1997–98 NCAA Division I men's ice hockey season

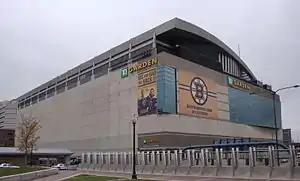
The Fleet Center served as the host for the 1998 Frozen Four

The 1997–98 NCAA Division I men's ice hockey season began in October 1997 and concluded with the 1998 NCAA Division I men's ice hockey tournament's championship game on April 4, 1998, at the FleetCenter in Boston, Massachusetts. This was the 51st season in which an NCAA ice hockey championship was held and is the 104th year overall where an NCAA school fielded a team.